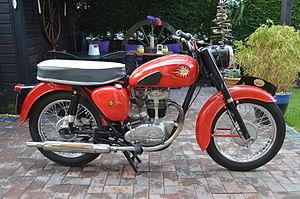
La BSA C15 était un moto monocylindre de 250 cm³ à soupapes en tête fabriquée par la société britannique BSA de Septembre 1958 à 1967. Elle fut la première BSA à quatre temps à boite de vitesses intégrée.
Les motos BSA étaient fabriquées par la Birmingham Small Arms Company Limited, qui était un important regroupement industriel britannique. Ce groupe d'entreprises fabriquait des armes à feu militaires et sportives, des bicyclettes, des motocyclettes, des voitures, des autobus et carrosseries ; de l'acier ; des pièces coulées en métal ; des outils à main, électriques et machines-outils ; des usines de triage et de traitement du charbon ; des métaux frittés ; et des processus de chromage.